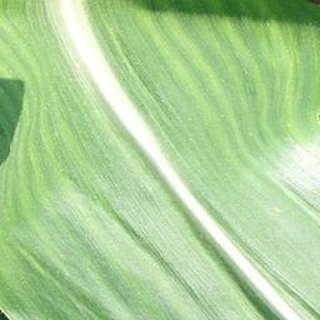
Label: healthy_corn